The Stones in the Park

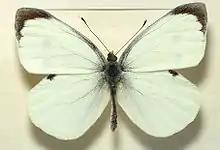
A male specimen of "Pieris brassicae", the large cabbage white

The performers at the festival included Third Ear Band, Screw, King Crimson, Alexis Korner's New Church, Roy Harper, Battered Ornaments, Family and The Rolling Stones.